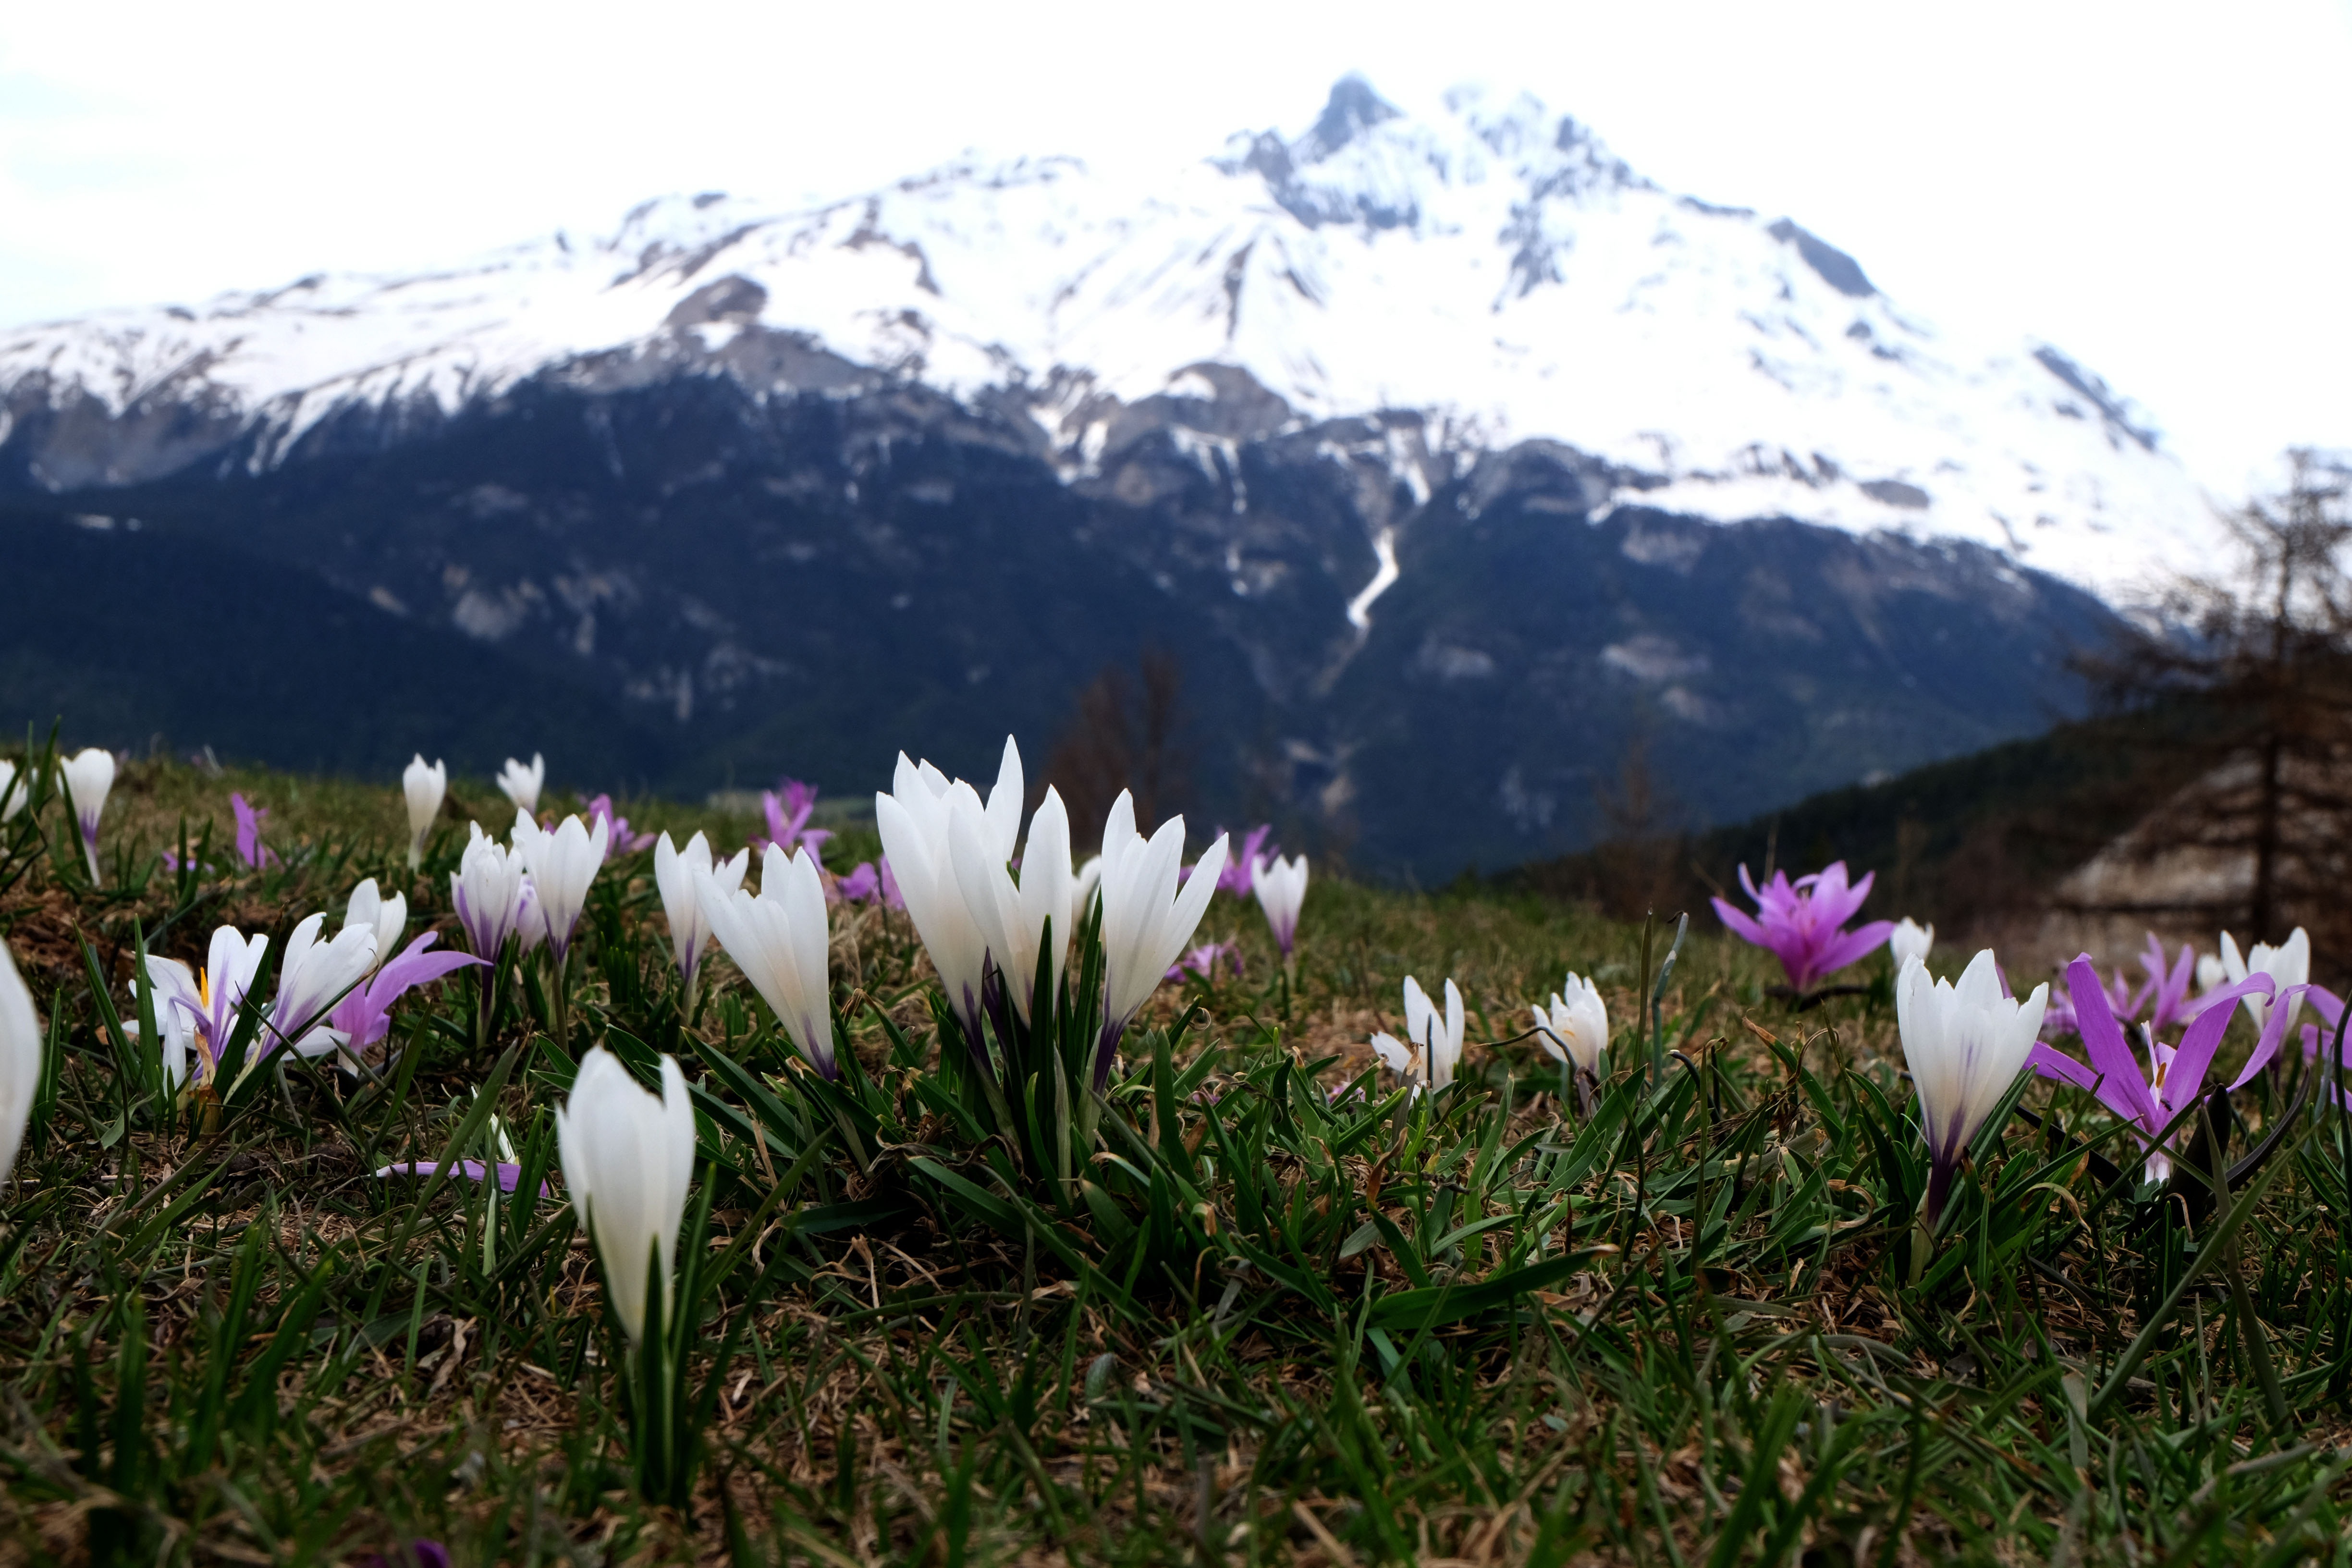
nature, blossom, mountain, snow, plant, meadow, flower, mountain range, france, flora, wildflower, flowers, alps, crocus, flowering plant, bramans, holy stone extravache, mountainous landforms, land plant